History of Łódź

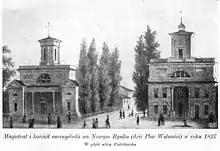
Plac Wolności (Liberty Square), early 19th century

The 17th and 18th centuries were a turbulent period in the history of Poland, and also the time of the fall of Łódź. Wars, and especially the Swedish Deluge of 1655 destroyed the city very seriously. The Swedes burned 25 houses and murdered some of the townspeople. In 1661, a fire and plague passed through the city. At the end of the 17th century, the city rebuilt slightly and had 64 houses.